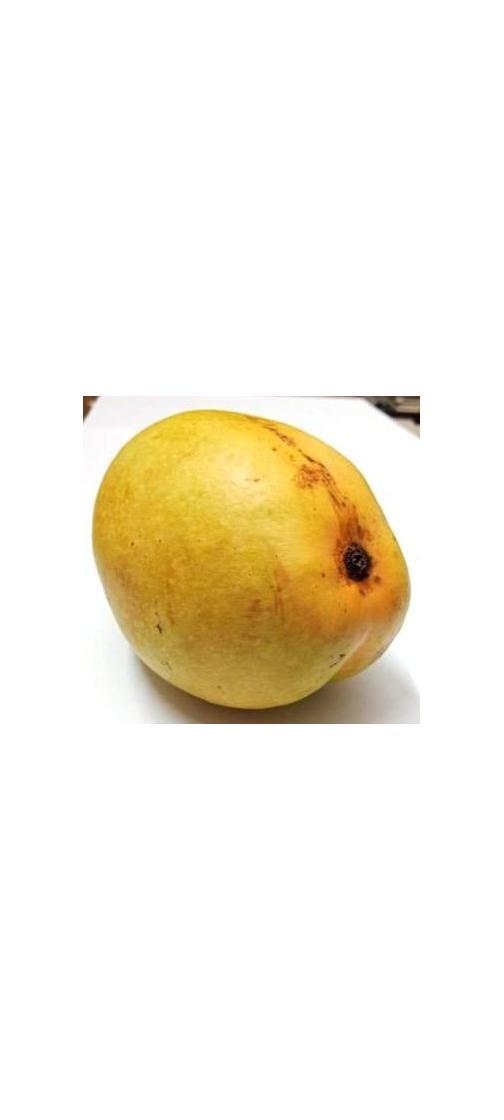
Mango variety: Bari-11